2009 Tampa Bay Rays season

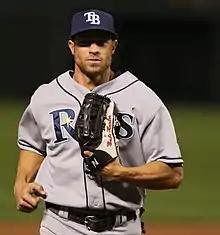
Gabe Kapler

On January 12, outfielder Gabe Kapler was signed to a one-year, $1-million deal.